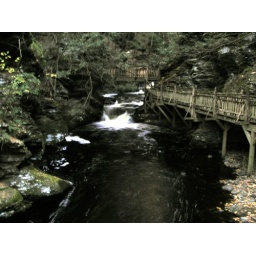
beatiful water bed in woods